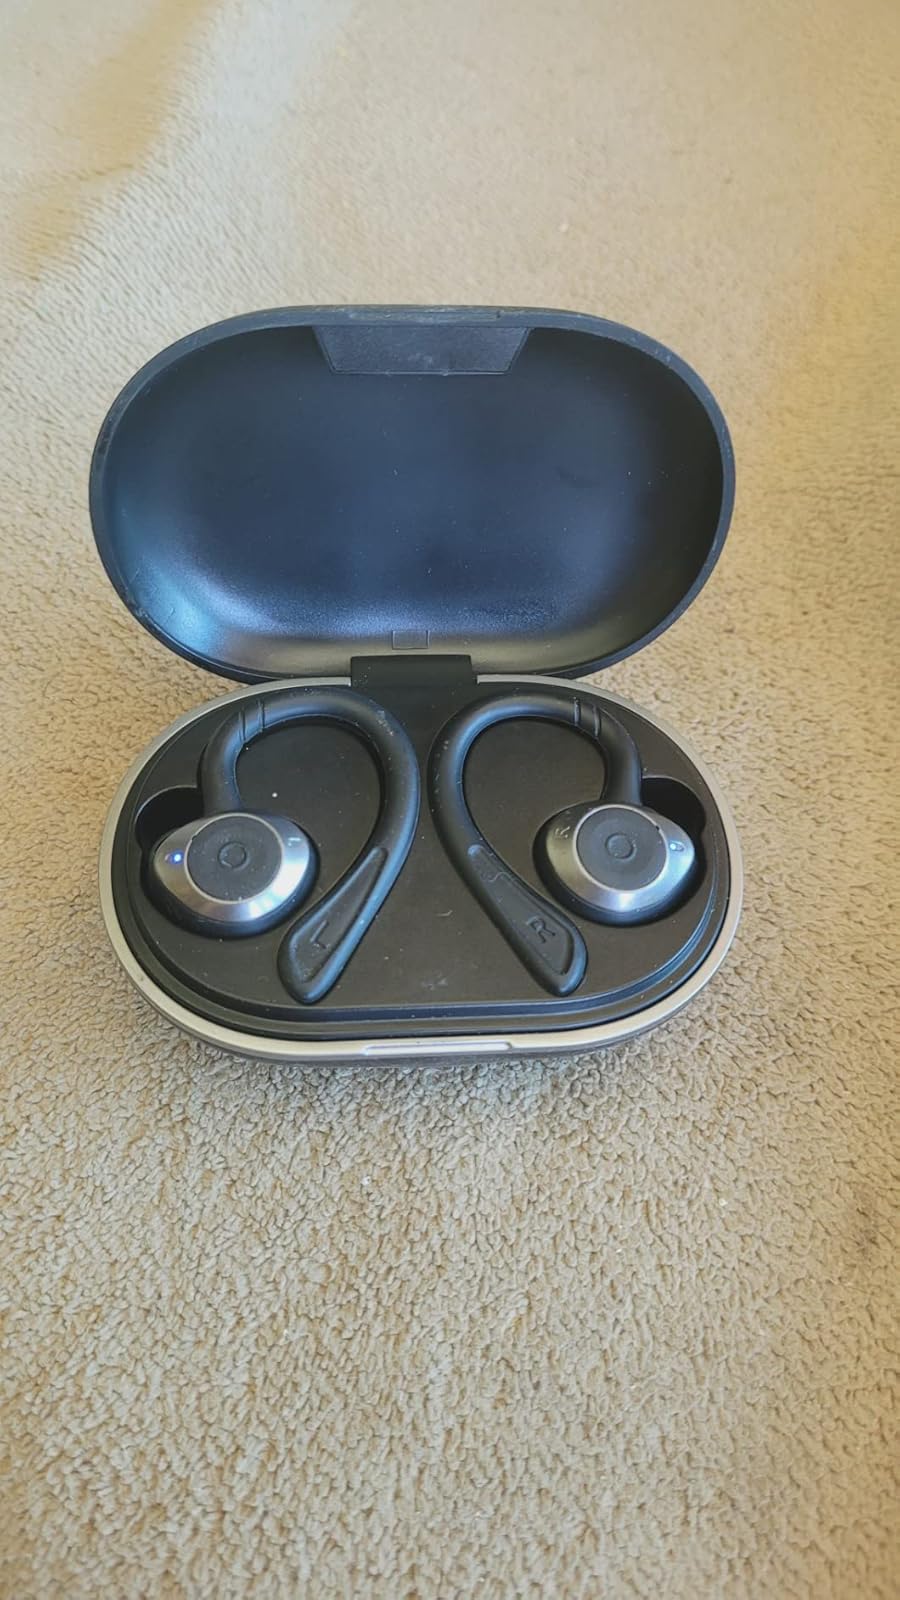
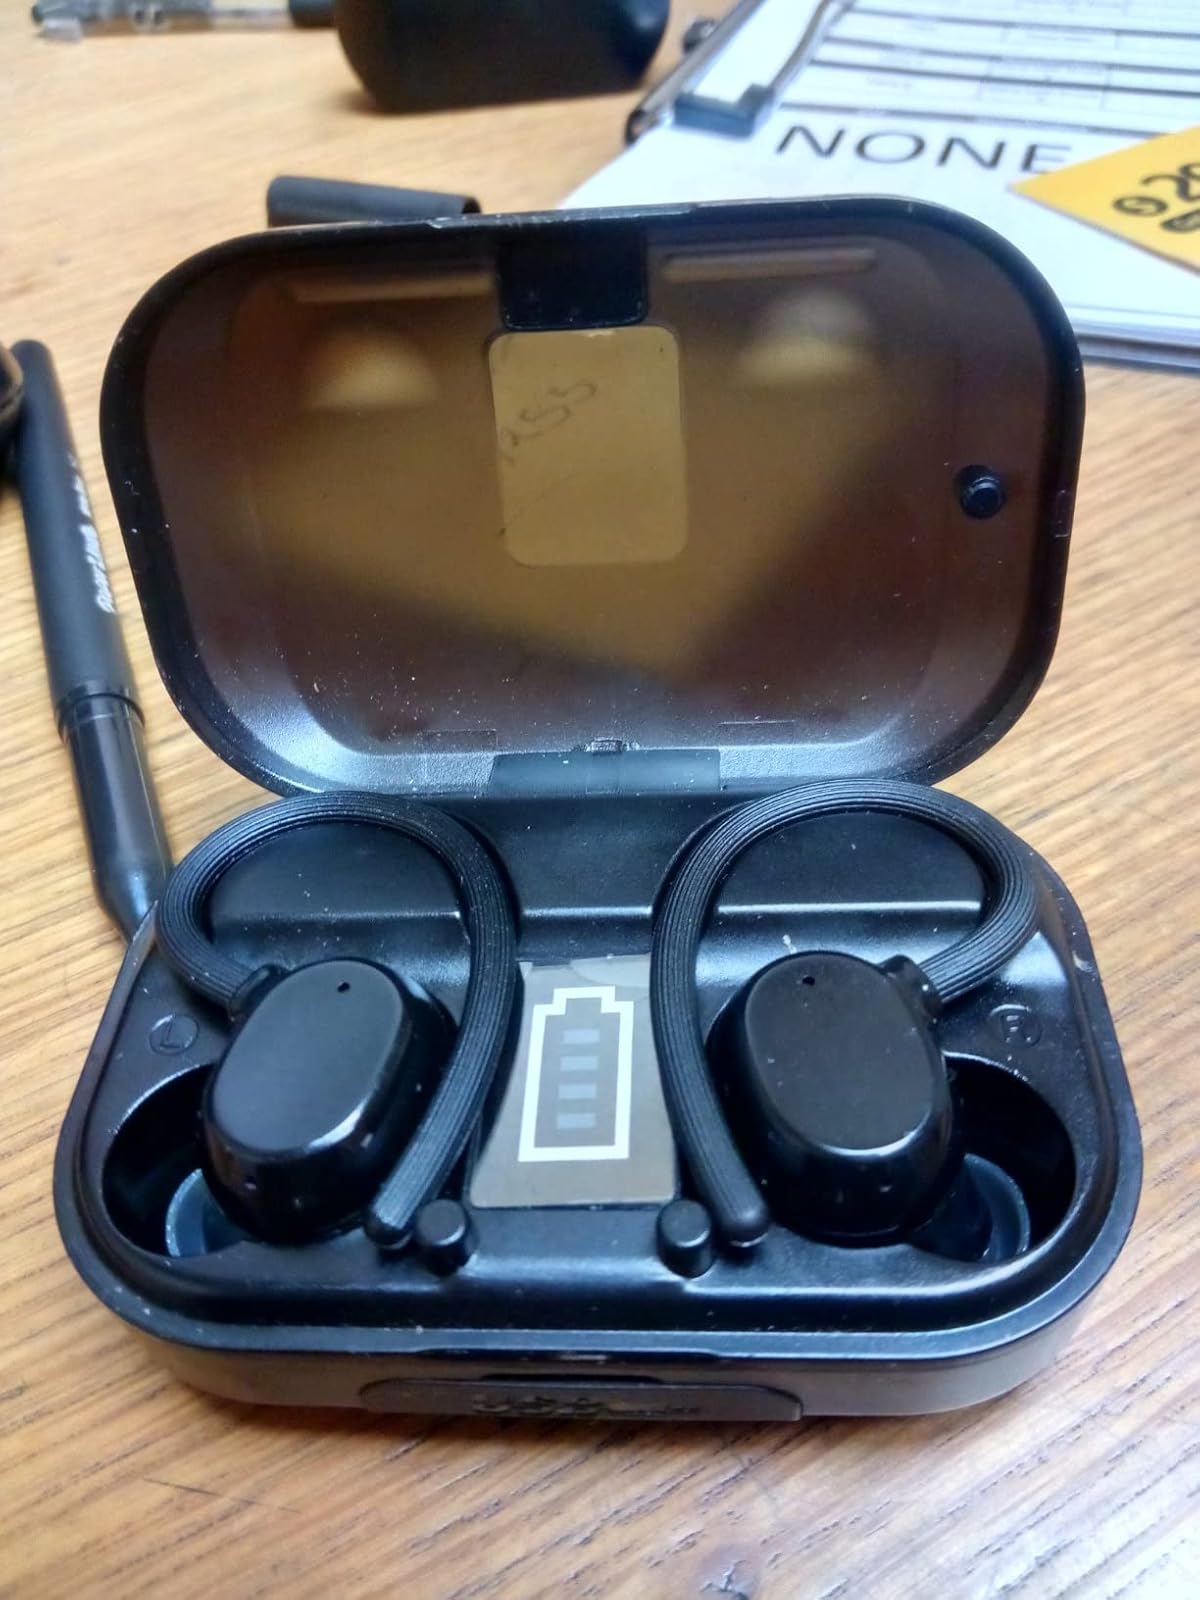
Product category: earbuds
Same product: no